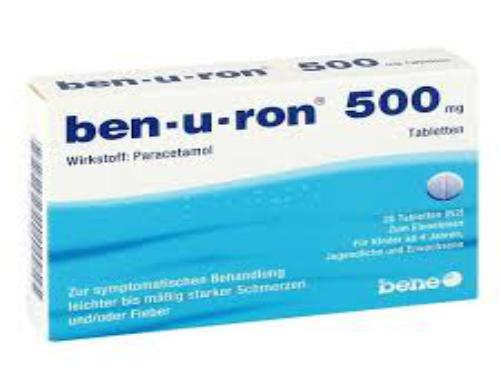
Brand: benuron
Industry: Medical